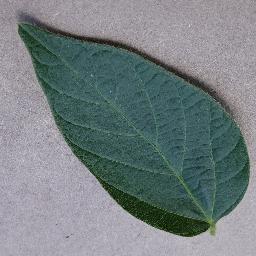
Label: Soybean___healthy